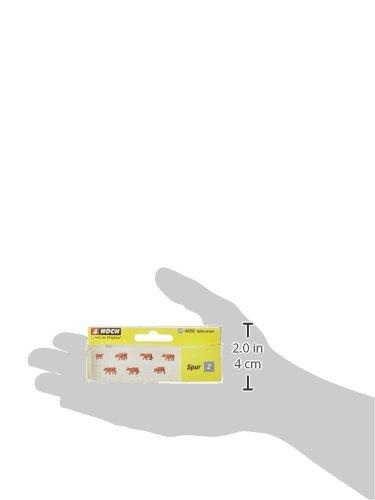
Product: Noch 44252 Cows Brown Z Scale Figures
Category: Toys & Games | Hobbies | Trains & Accessories | Accessories | Figures
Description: Great Condition.
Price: $8.18